Robenhausen

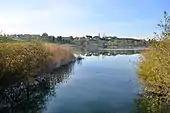
Aabach stream

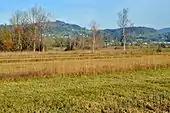

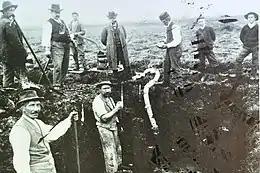
Jakob Messikommer's excavations around 1900

Robenhausen is located in the Hinwil District in the Zürcher Oberland at the southeastern lake shore of Pfäffikersee. Robenhauser Ried (Swiss German: "Robenhusener Riet") is a protected reed landscape. The Aabach stream drains the "Robenhauser Ried" wetlands and the lake, and it flows into the "Ustermer Aa".